Carrozza (sandwich)

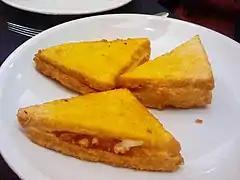
"Mozzarella in carrozza"

A carrozza, also referred to as mozzarella in carrozza, is a type of fried cheese sandwich or pastry in Italian cuisine. It is prepared by coating a mozzarella cheese sandwich in egg and flour, and frying it. It is a popular dish in the Campania region of Italy and in areas of New York City. "Mozzarella fritta" is a variation of the dish that consists of battered cheese, without any bread.